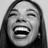
Emotion: happy